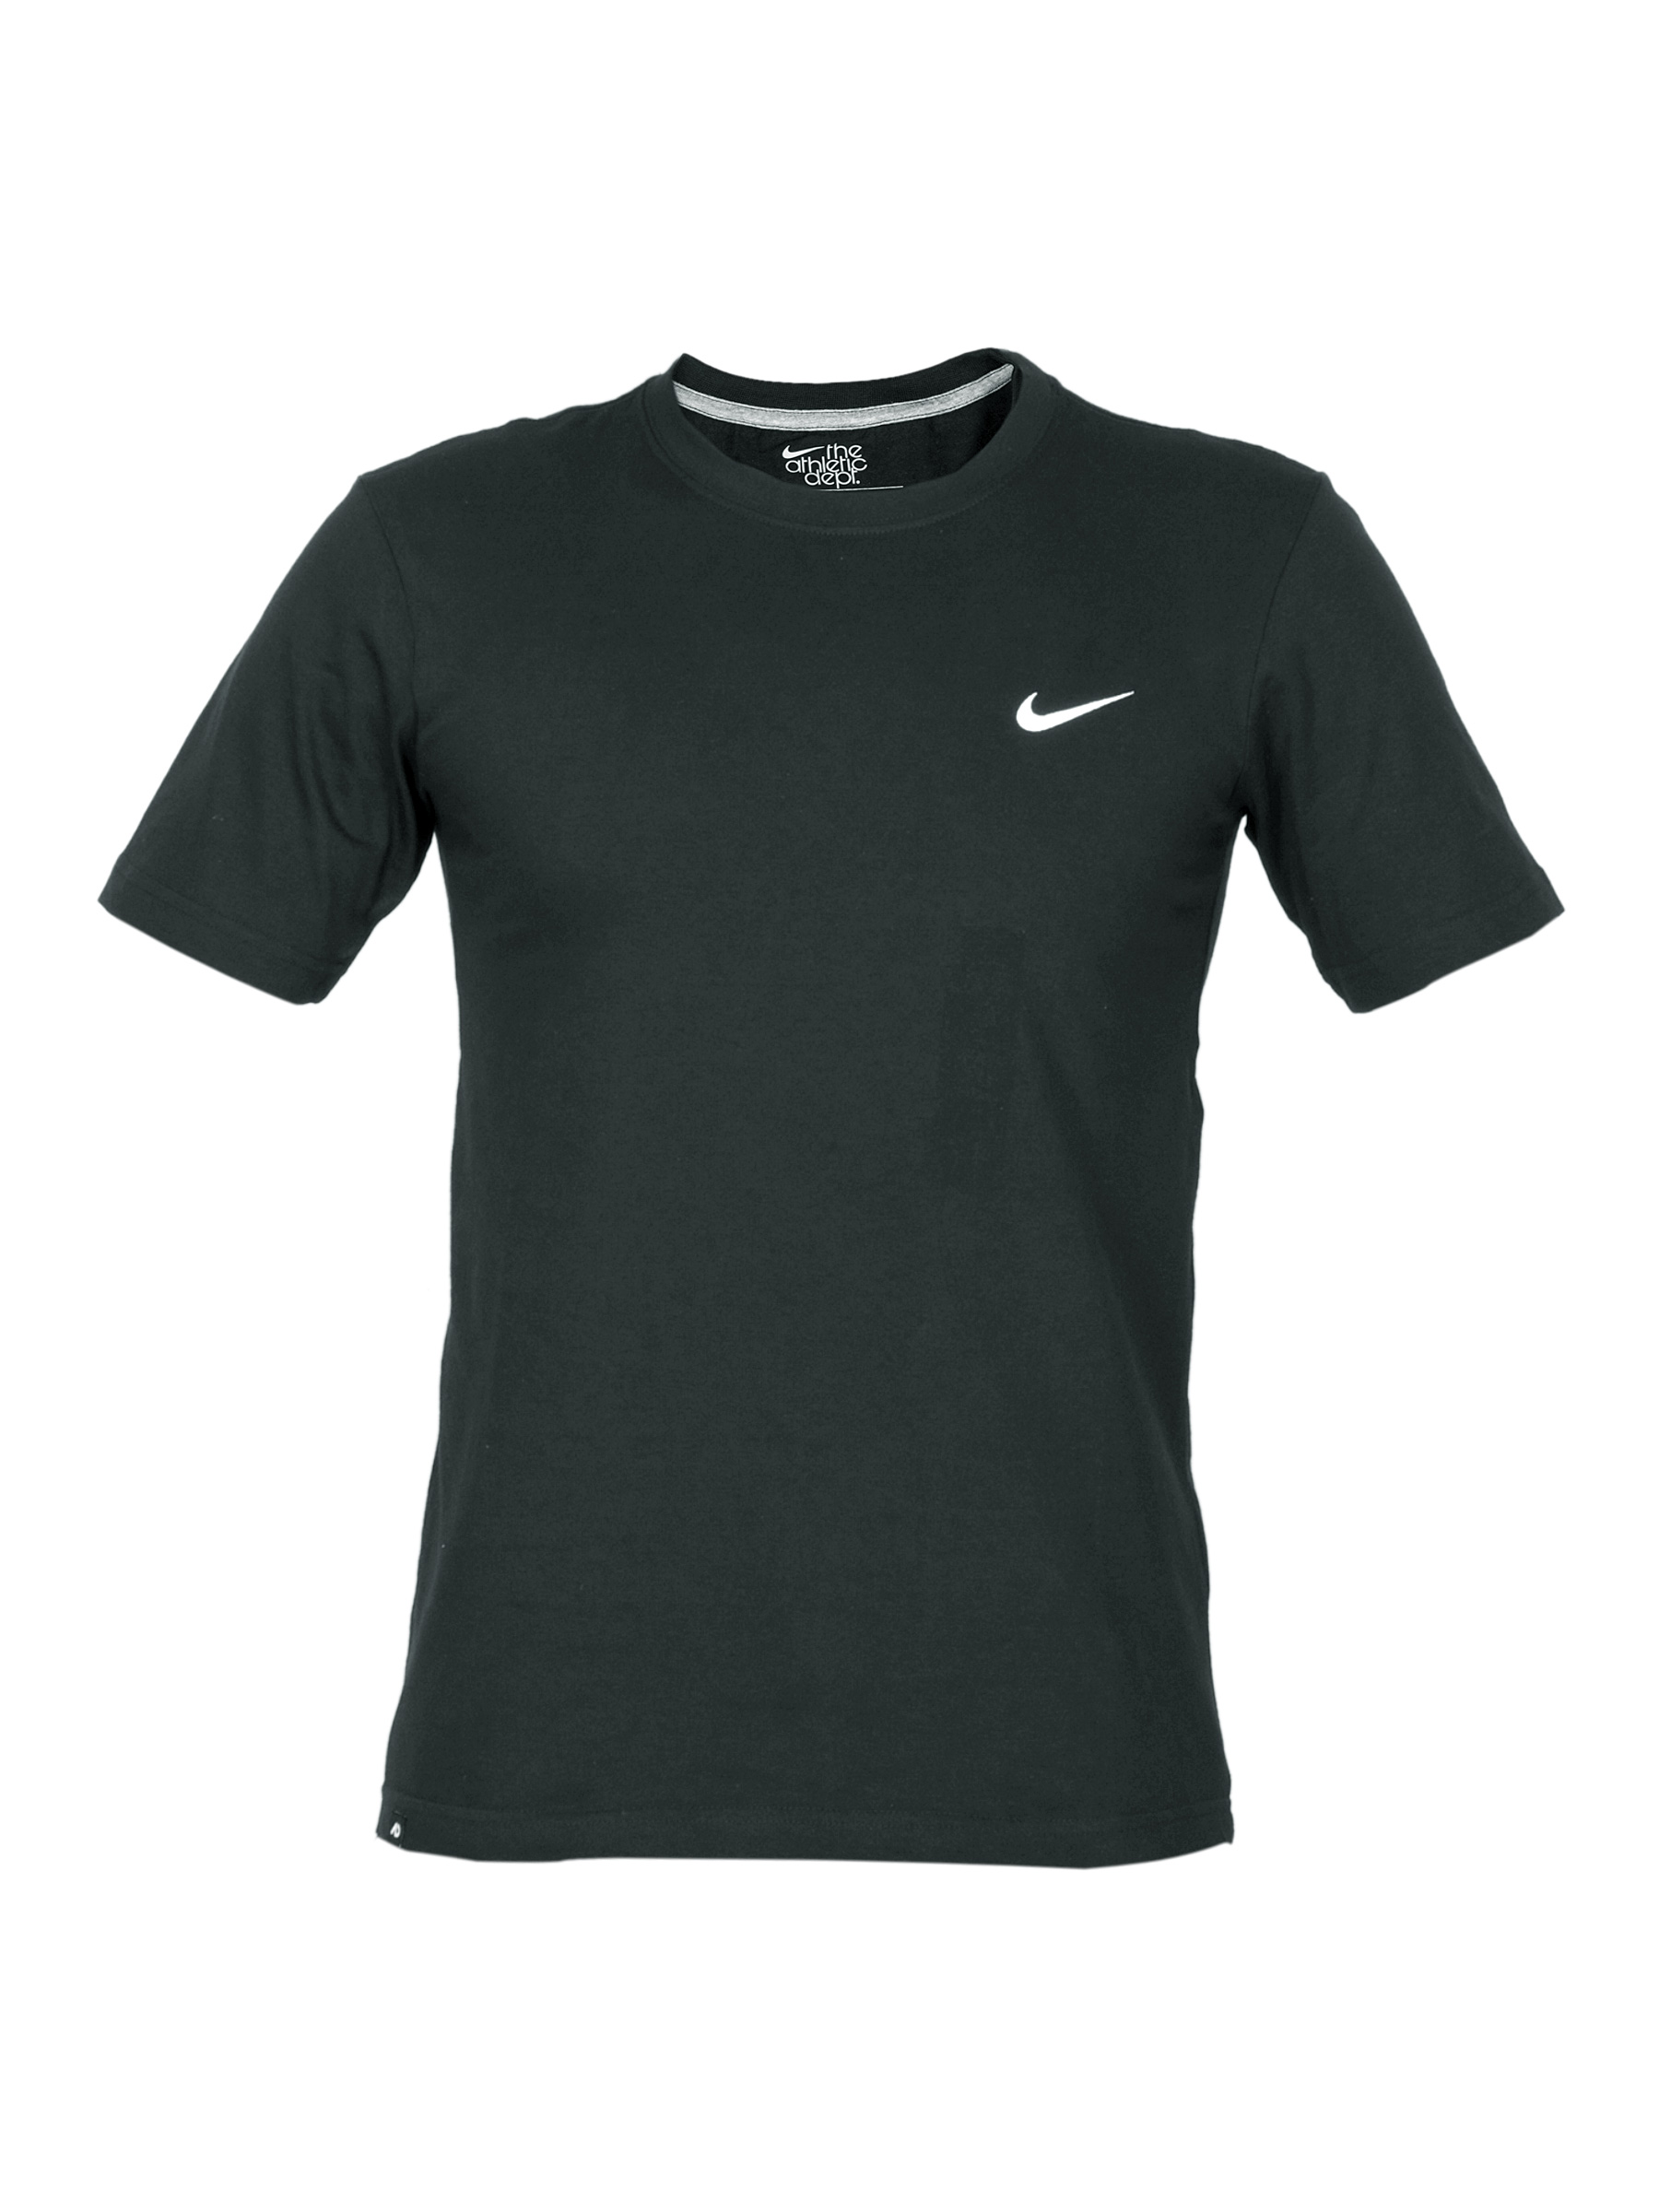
Nike Men Basic Navy Blue T-shirt
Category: Apparel / Topwear / Tshirts
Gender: Men
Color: Navy Blue
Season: Summer 2012
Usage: Casual